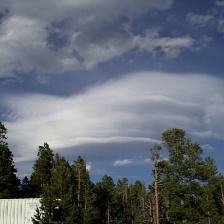
Cloud type: Altocumulus